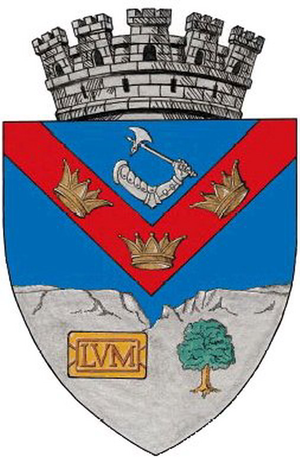
Turda
Turda er en by i Cluj distrikt i Transsylvanien i Rumænien. Turda har 47.744 indbyggere, og ligger ved floden Arieş.